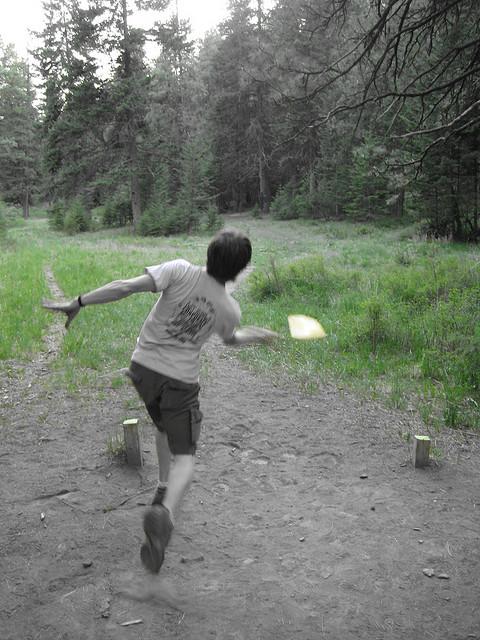
a young guy walking in a forrest holding an object in his hand